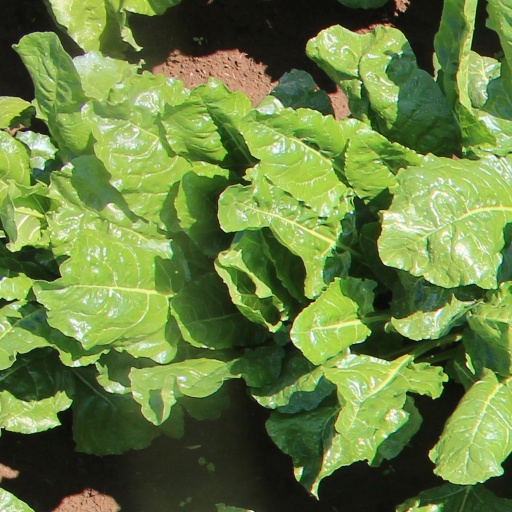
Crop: sugar beet